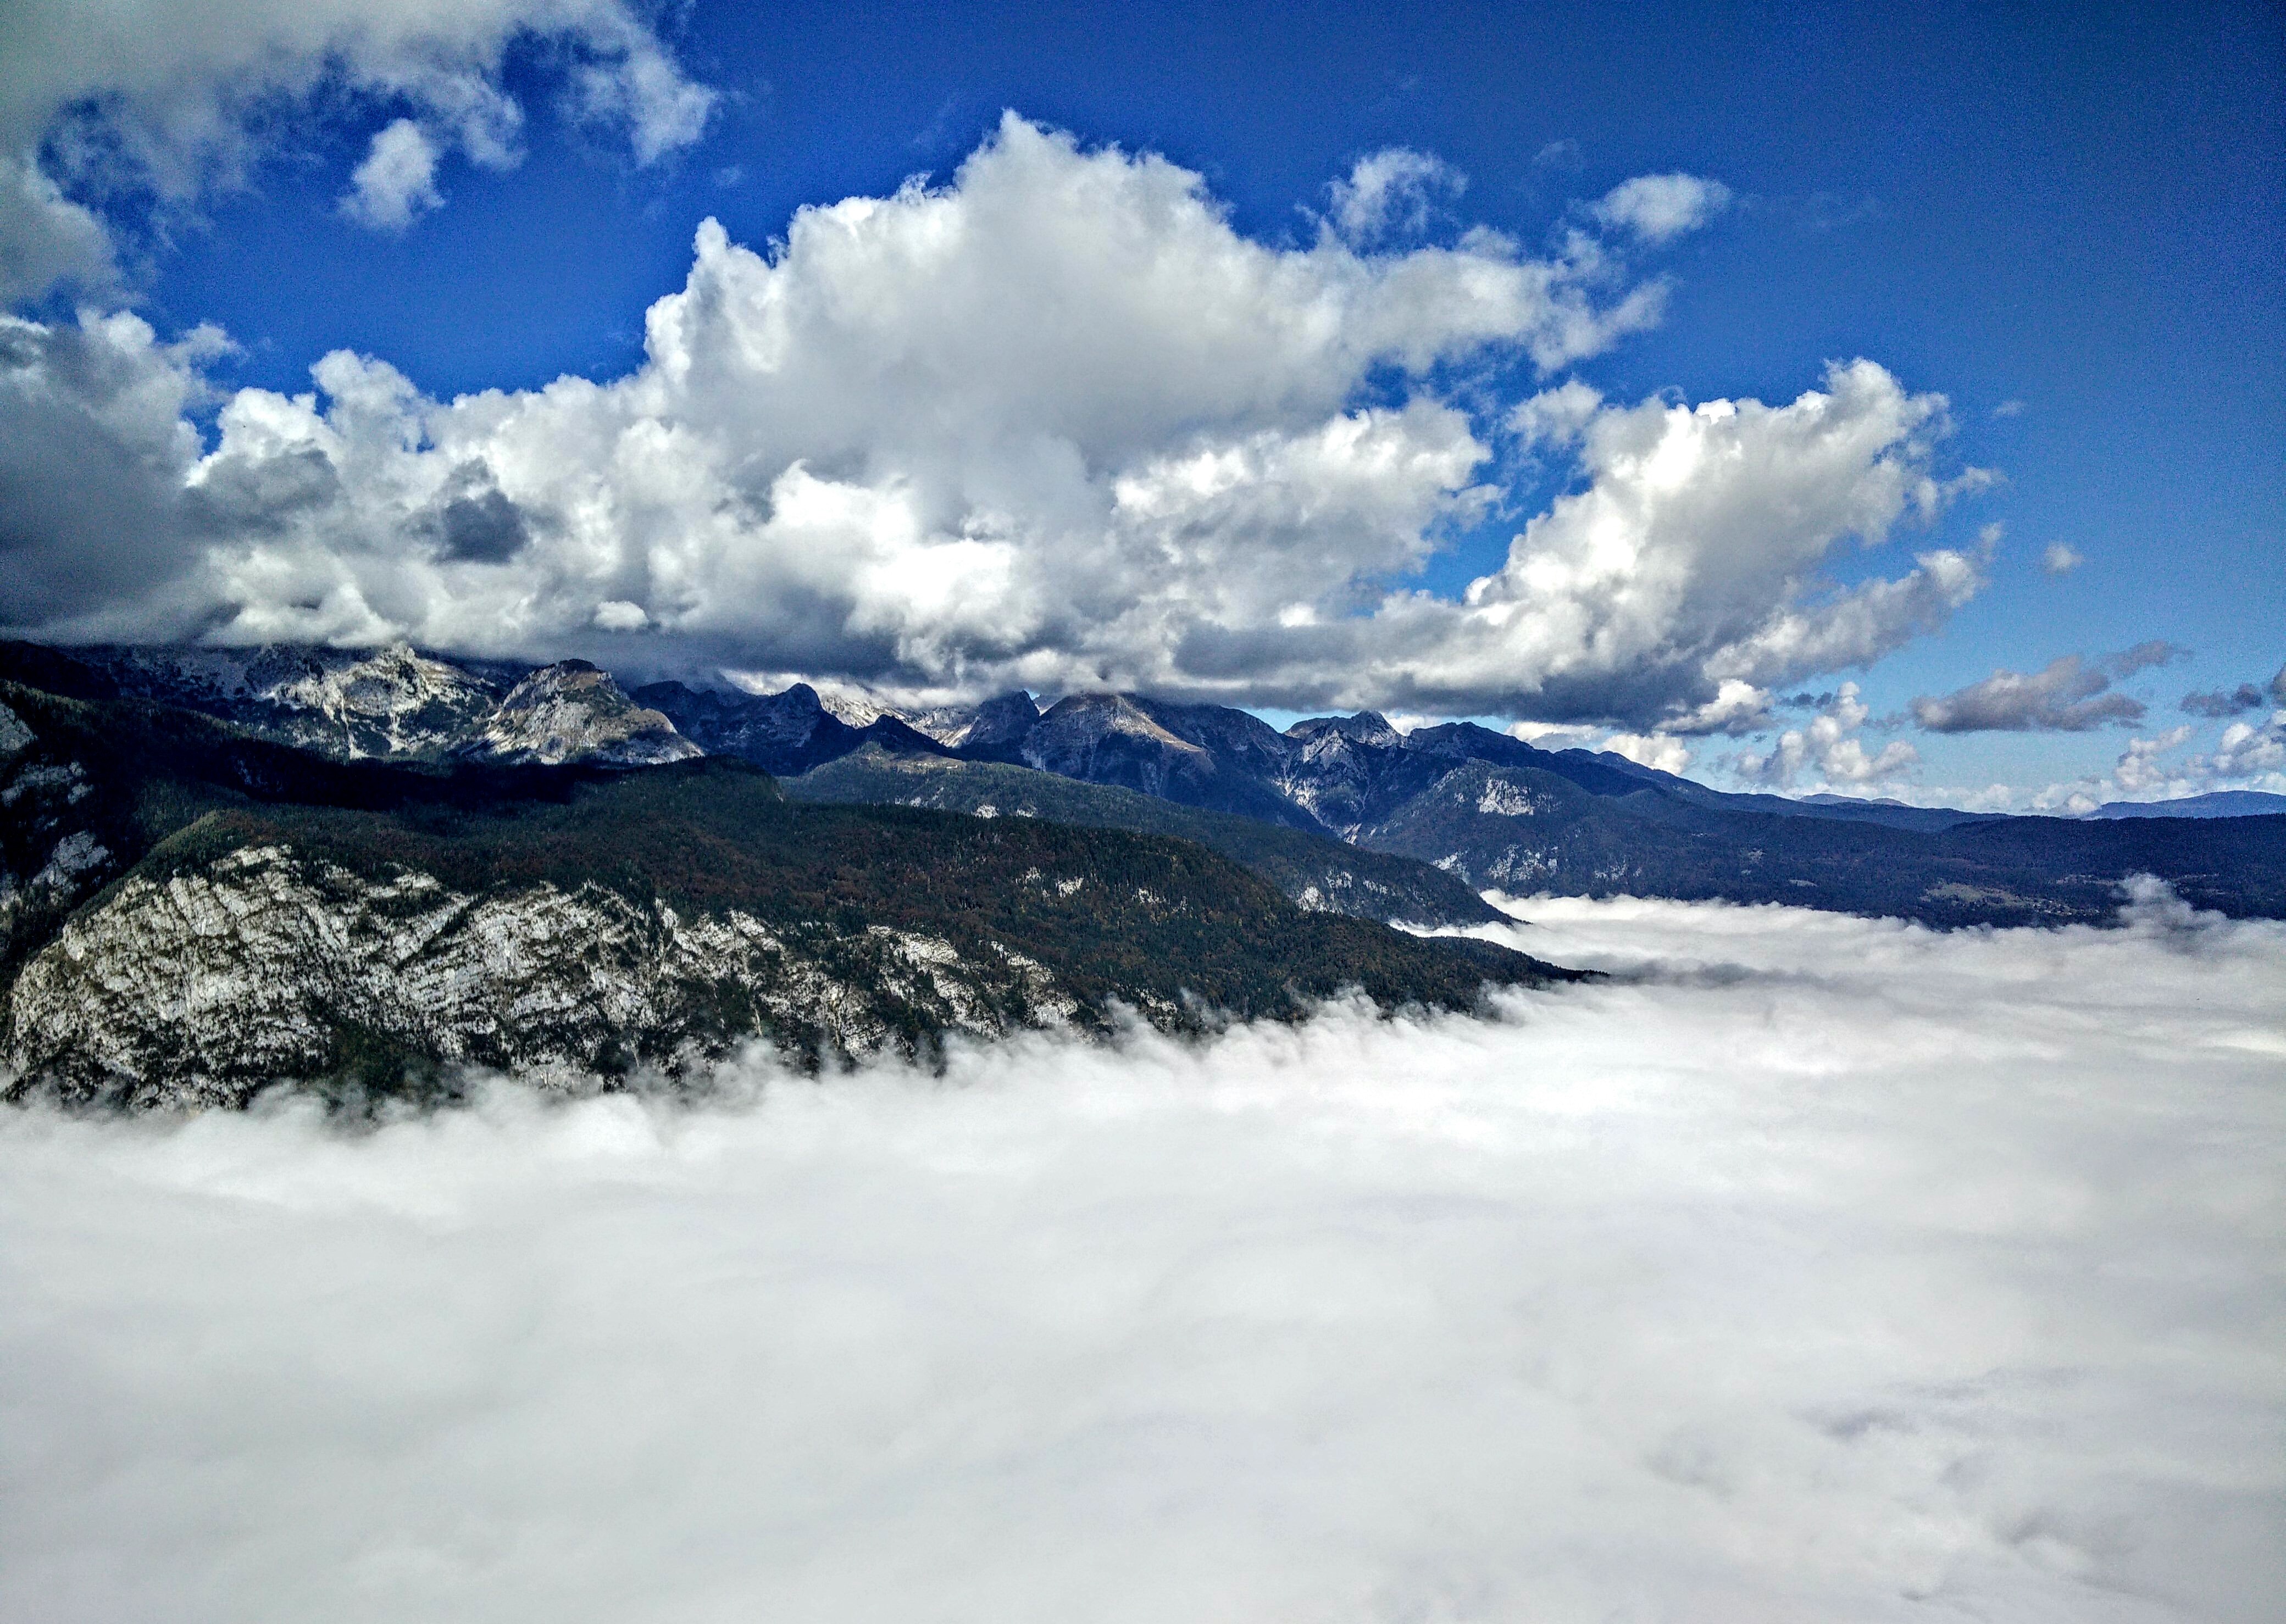
mountain, snow, winter, cloud, mountain range, weather, arctic, ridge, alps, plateau, fell, loch, piste, landform, geographical feature, mountainous landforms, geological phenomenon